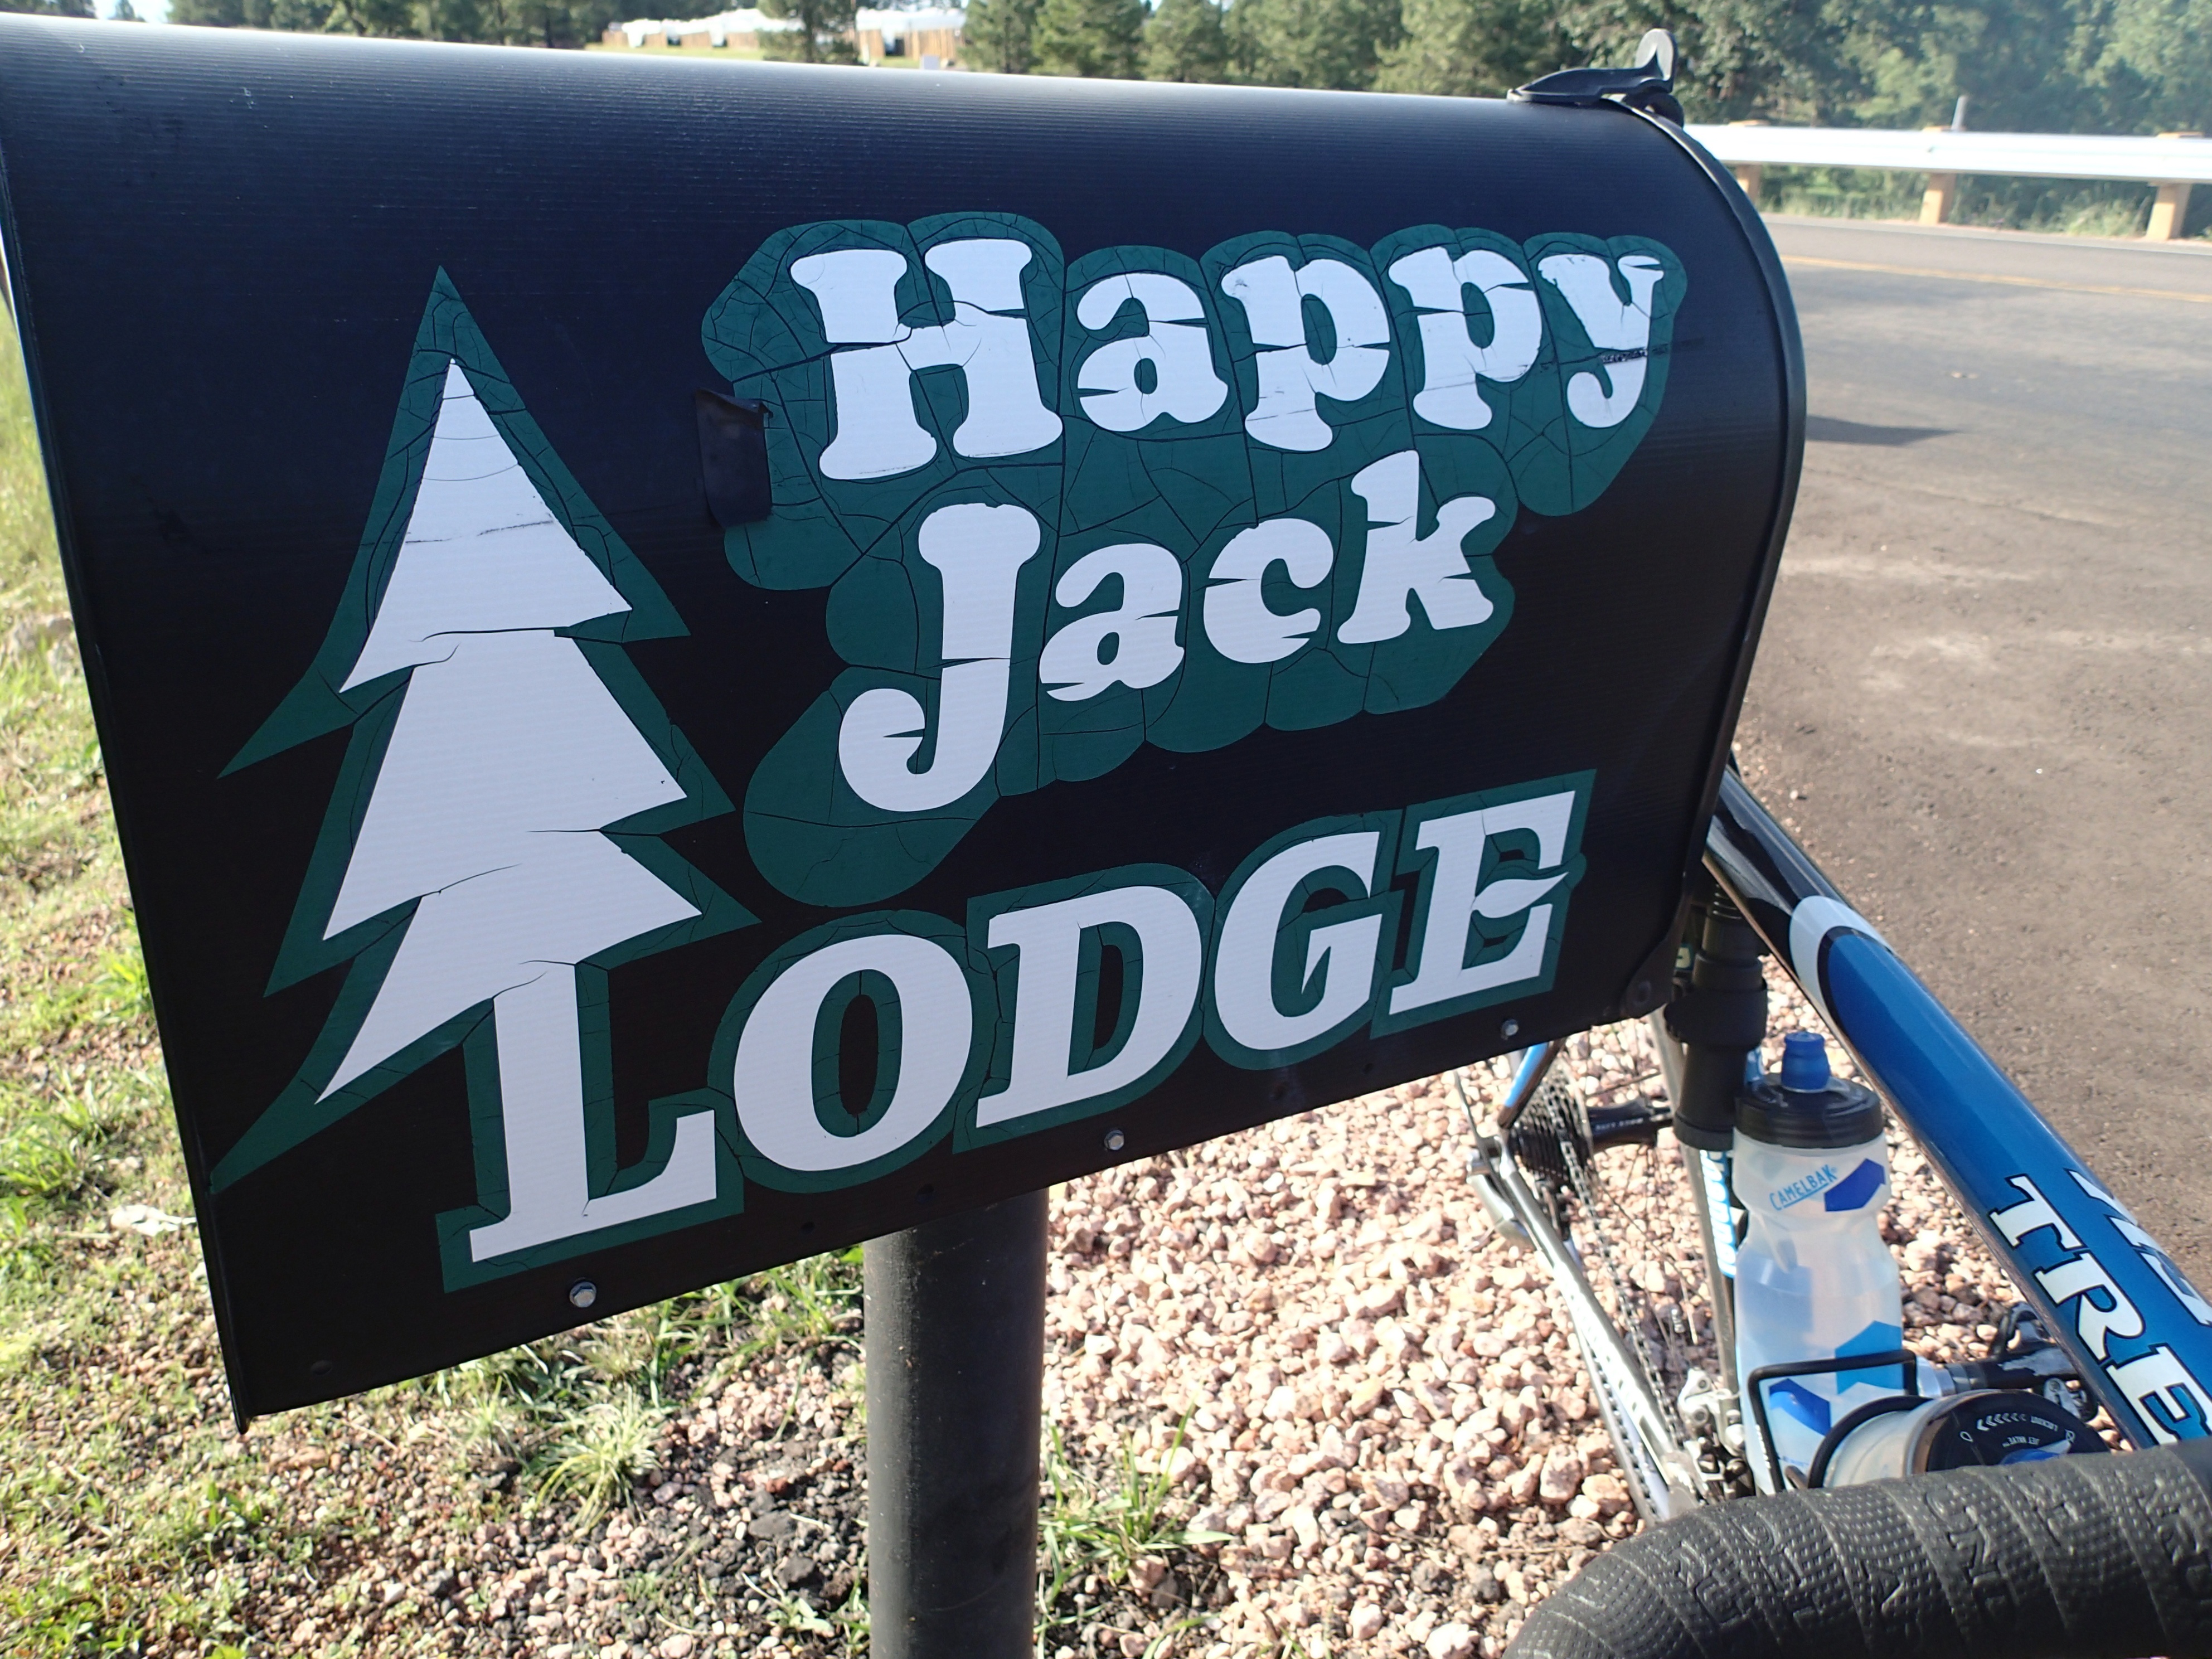
advertising, sign, vehicle, banner